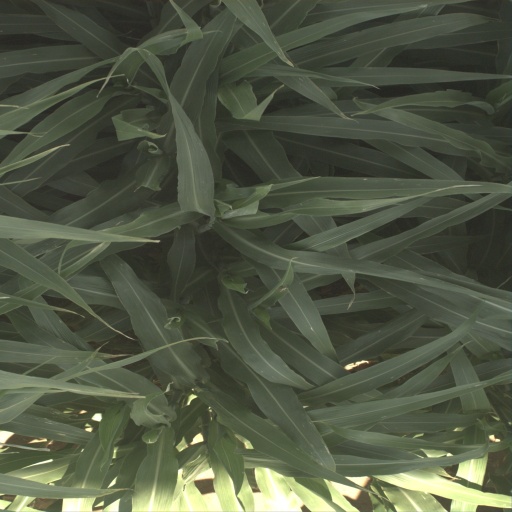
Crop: sorghum